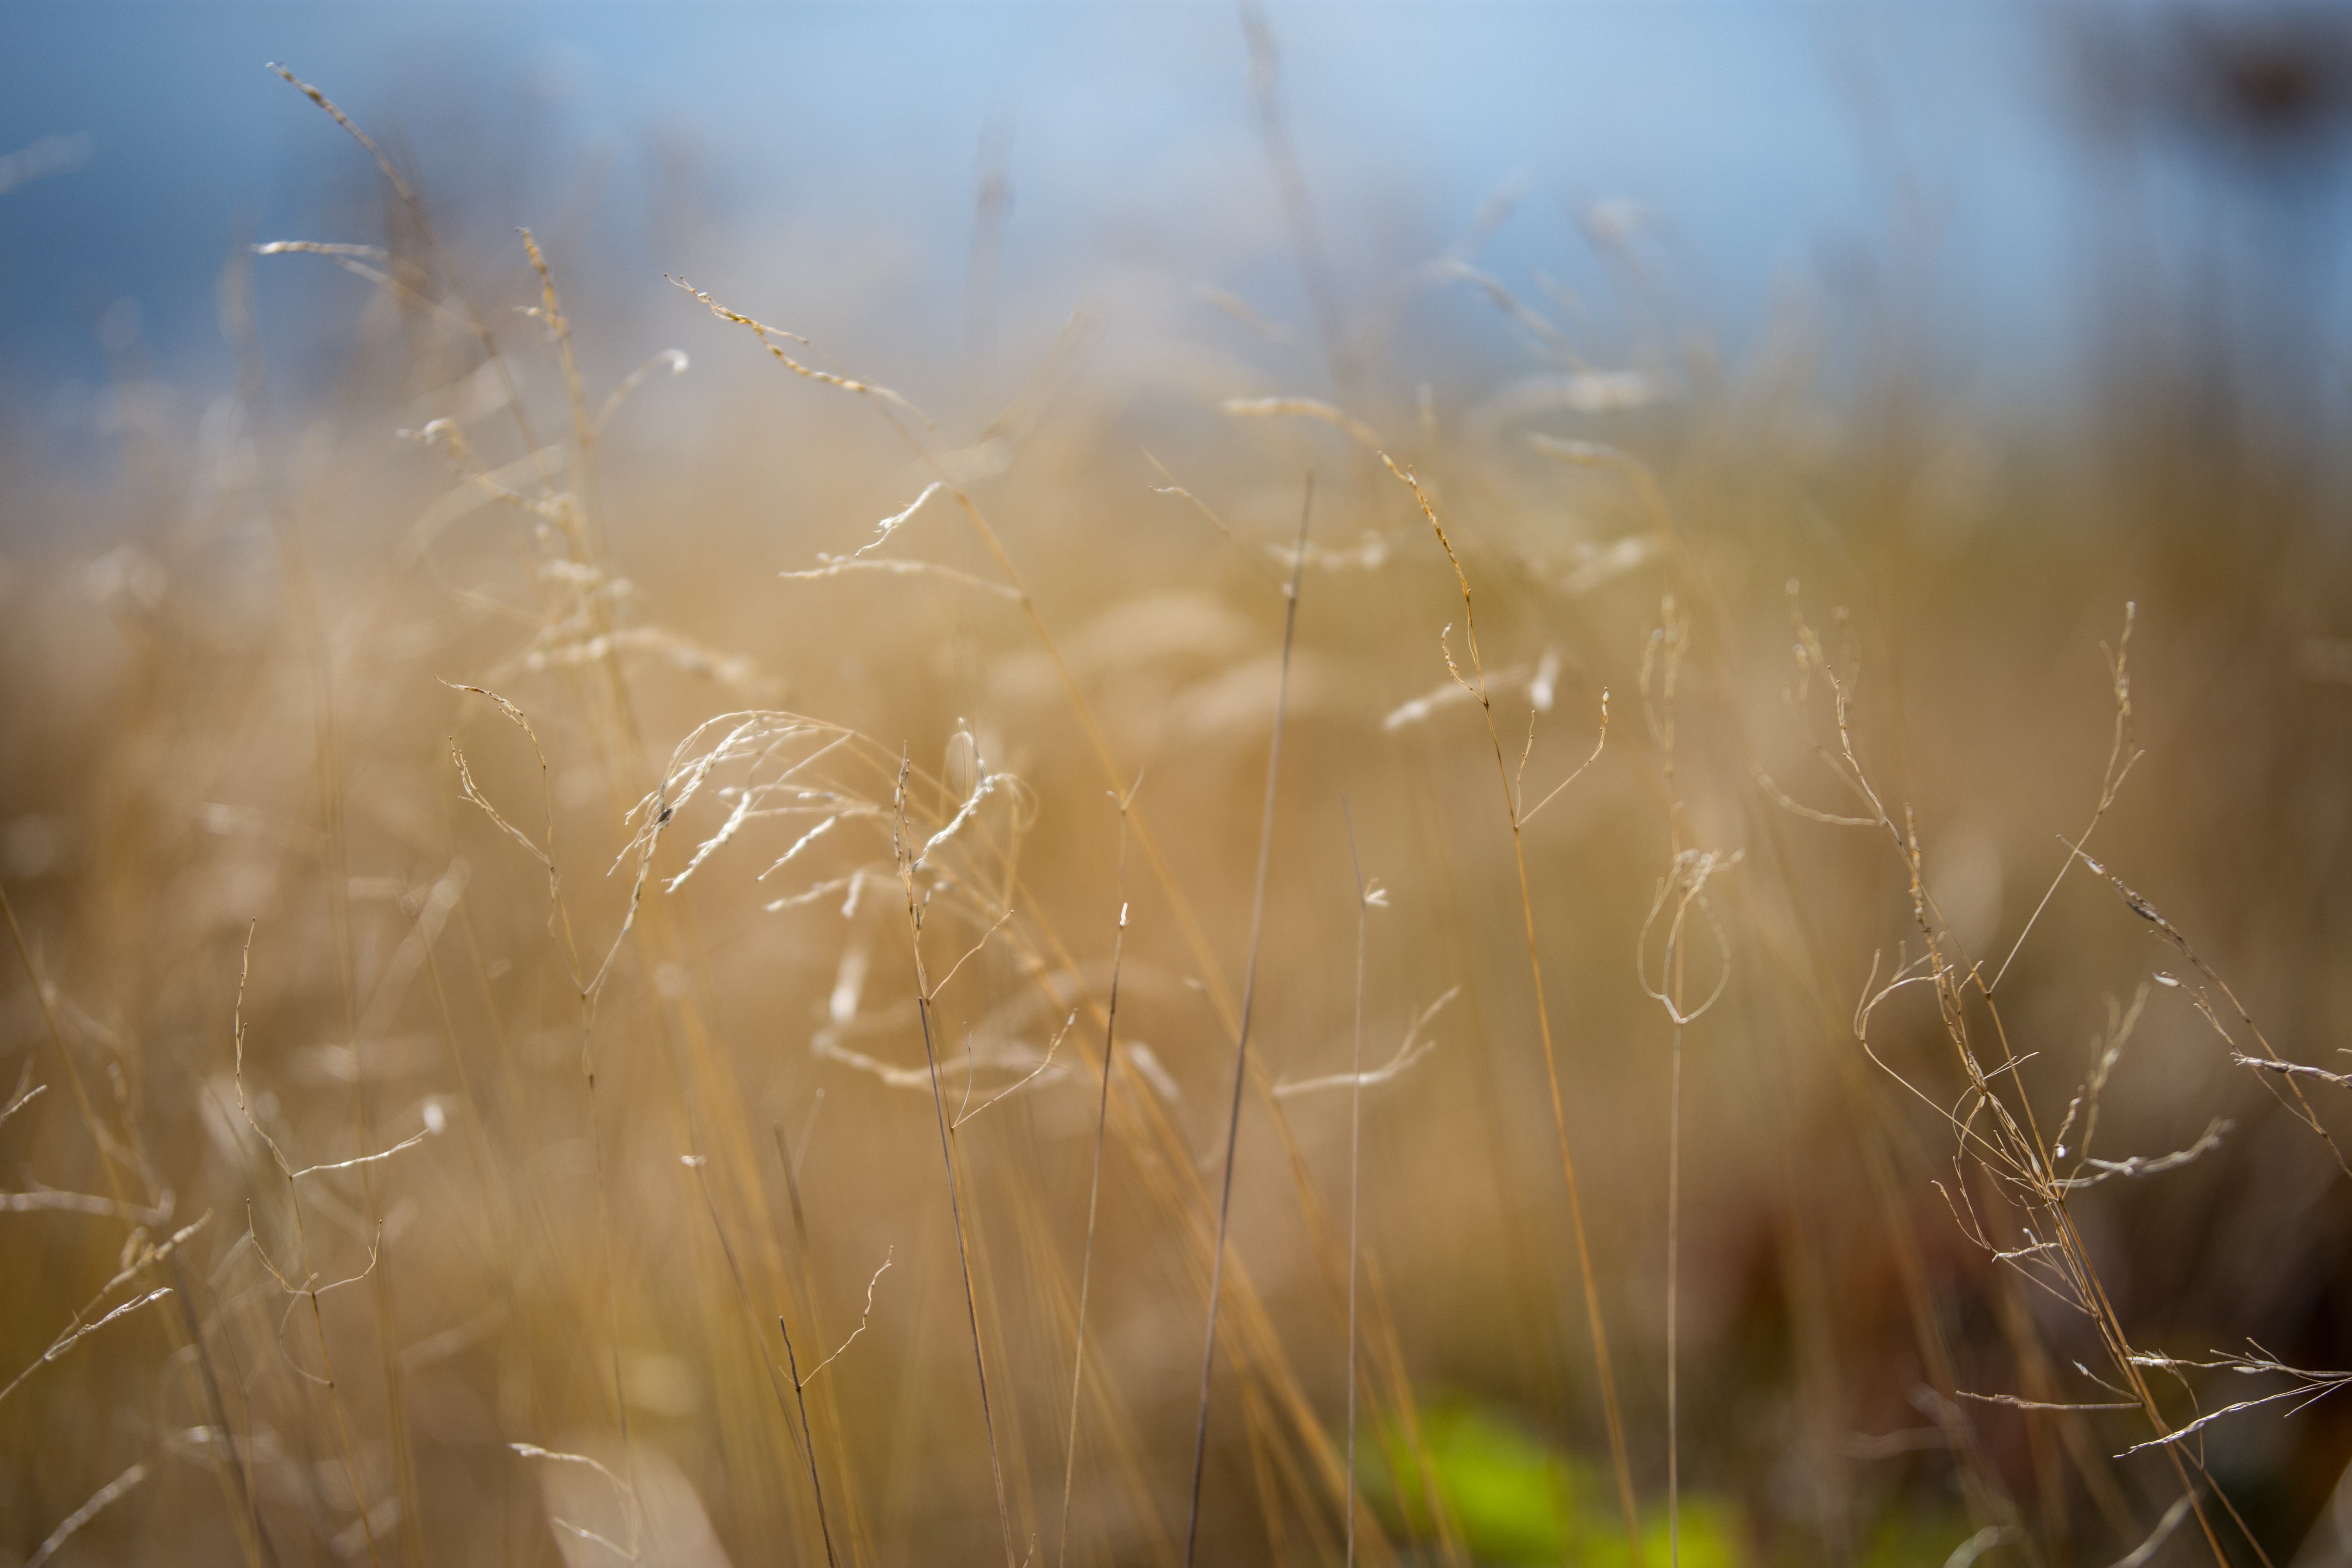
water, nature, grass, branch, dew, light, plant, field, photography, sunlight, morning, leaf, flower, frost, reflection, autumn, dry grass, close up, moisture, macro photography, atmospheric phenomenon, grass family